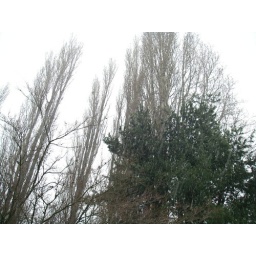
...shows mostly in the green tree spot.